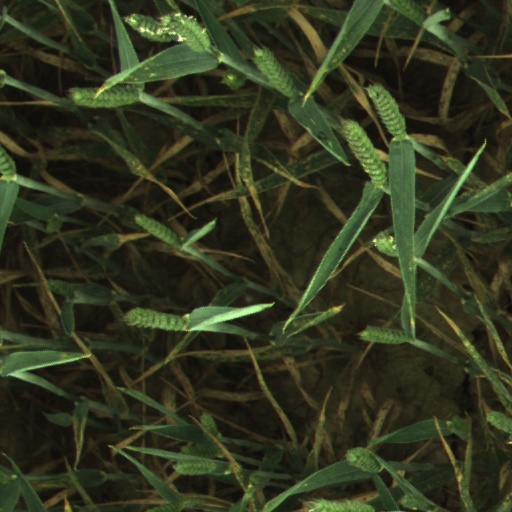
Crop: wheat